Carowinds

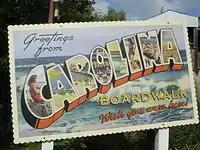
Sign for Carolina Boardwalk

On January 27, 2006, the "Dayton Daily News" reported that CBS Corporation (successor of the original Viacom) was interested in selling the entire Paramount Parks division, including Carowinds; CBS stated that amusement parks did not fit the company's new strategy. On May 14, 2006, Cedar Fair announced it was interested in acquiring the five Paramount theme parks from CBS Corporation. The acquisition was completed on June 30, 2006.